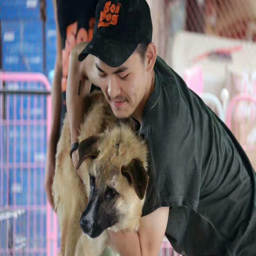
a rescued dog is helped by activists